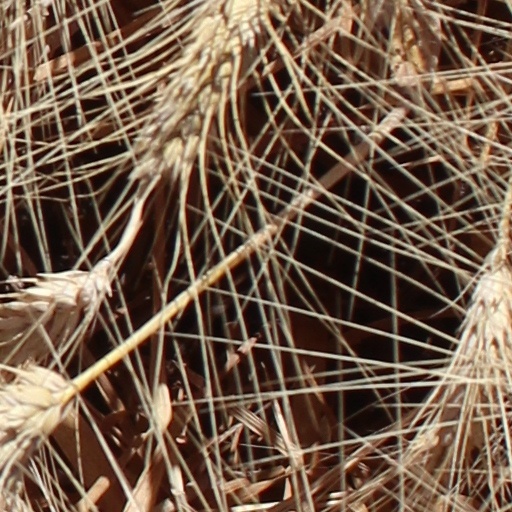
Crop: wheat